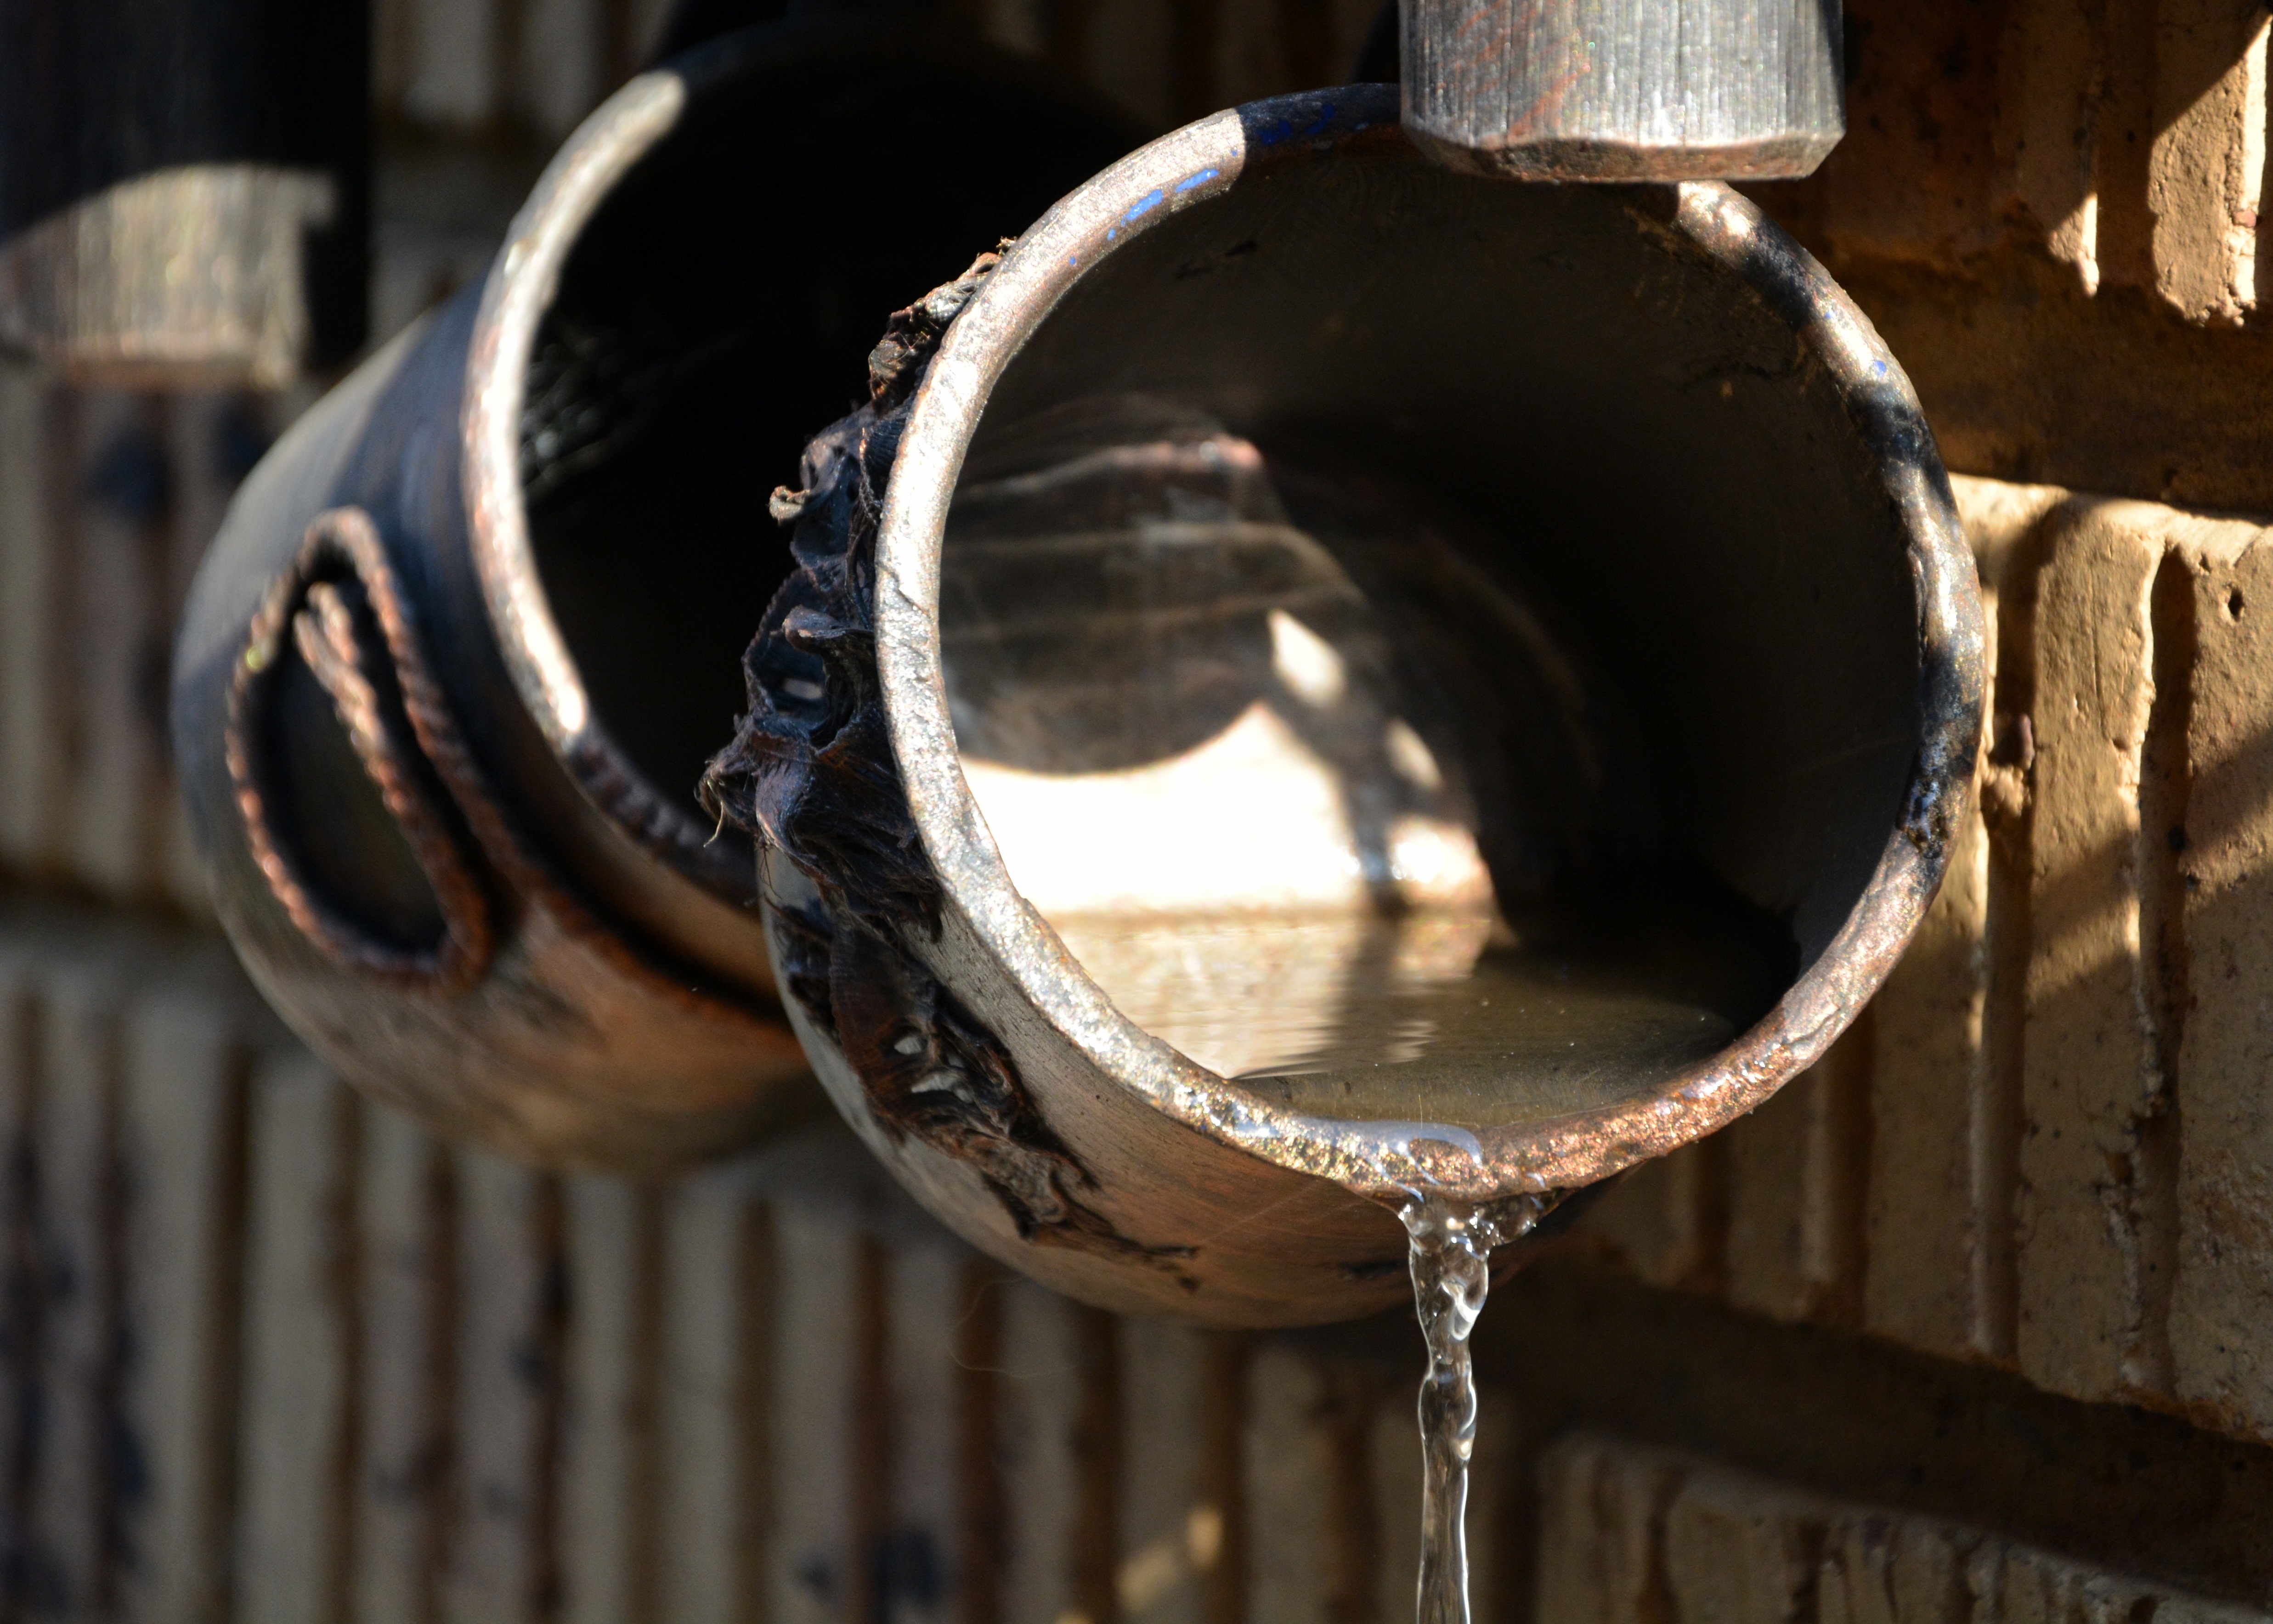
light, wood, wine, metal, lighting, material, close up, iron, macro photography, running water, water containers, garden decorations